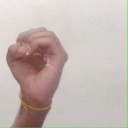
अक्षर: ऊ